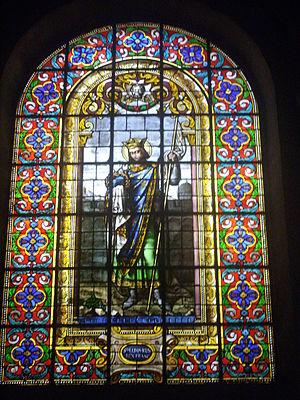
Vue intérieure de la Cathédrale Notre-Dame-de-l'Assomption de Montauban, vitrail de la chapelle de saint Louis This building is classé au titre des Monuments Historiques. It is indexed in the Base Mérimée, a database of architectural heritage maintained by the French Ministry of Culture,